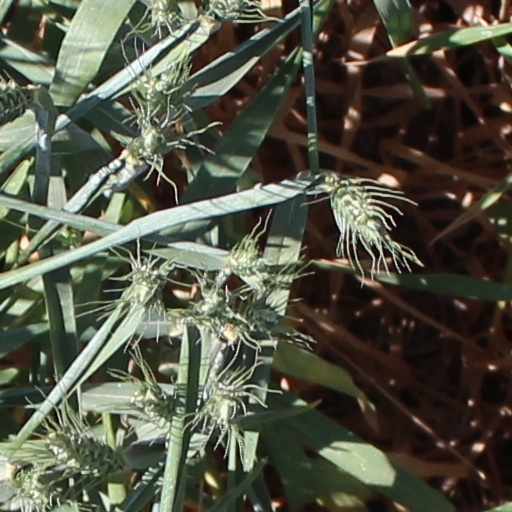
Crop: wheat